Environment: real
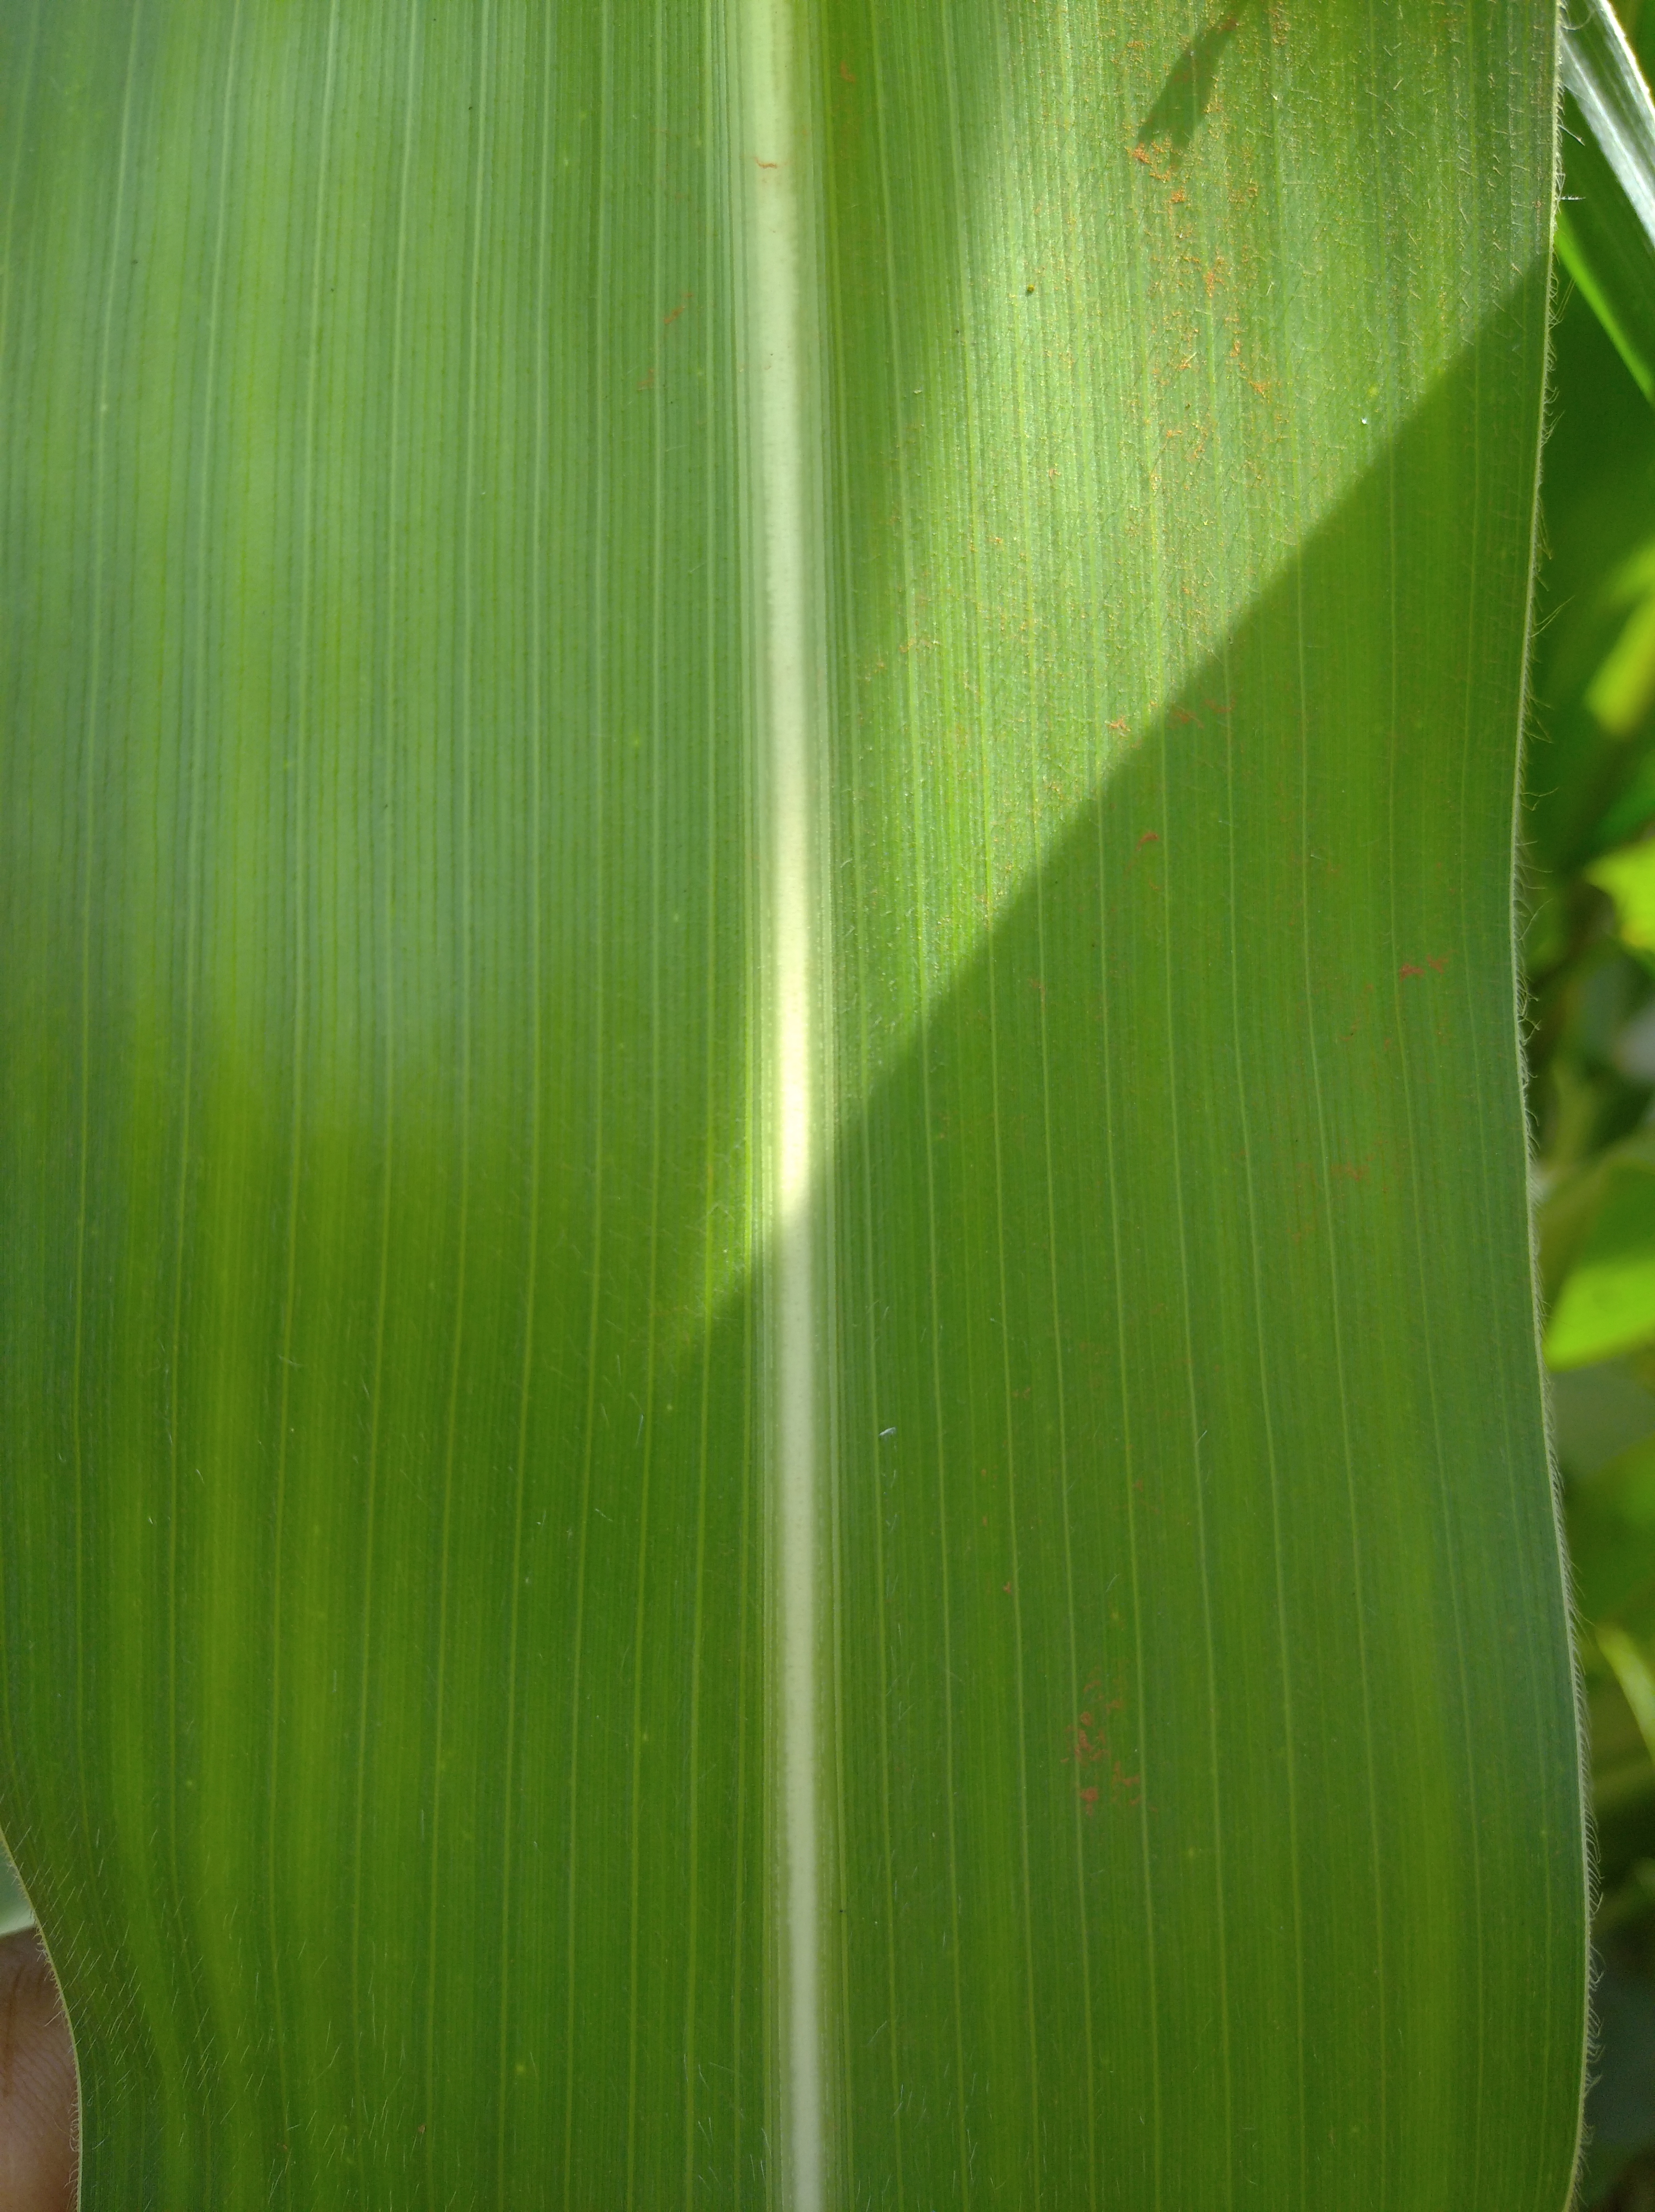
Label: healthy